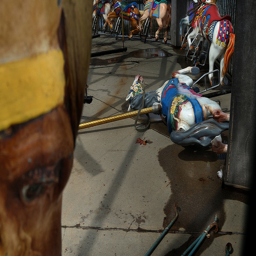
A building filled with rusted merry go round horses laying on the floor.
A carousel that has one of the horses laying on the ground.
Old horses from a carousel laying in some type of storage facility
A carousel horse laid over with a perpetrator looking on.
A merry go round horse lays broken on the ground.